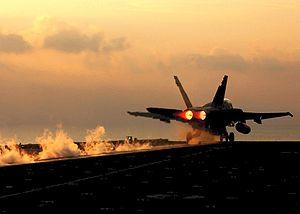
Avion F18 décollant du porte-avion Harry Truman.
Le McDonnell Douglas F/A-18 Hornet est un avion de combat multirôle américain, initialement destiné à être embarqué à bord de porte-avions de l'US Navy. Mis en service au début des années 1980, il a pour l'instant été construit à plus de 1 500 exemplaires et exporté dans une dizaine de pays. Il est le deuxième avion de combat le plus utilisé dans le monde en 2012 avec, selon une estimation, 1 005 appareils en activité, soit 6 % de la flotte mondiale d'avions de combat. Le Boeing F/A-18E/F Super Hornet est son successeur.
La Liaison 16 est un standard de liaison de données tactiques de l'OTAN pour l'échange d'informations tactiques entre des unités militaires.